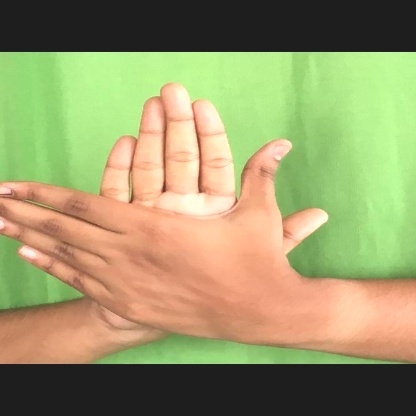
Mudra: Chakra